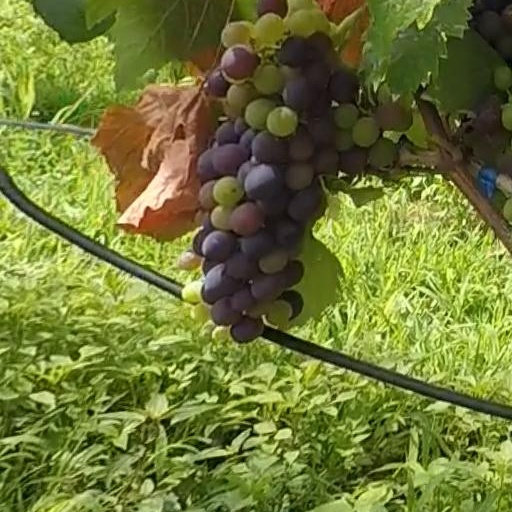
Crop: grape